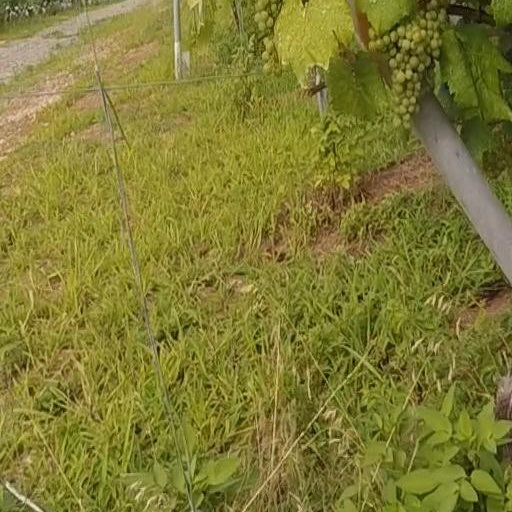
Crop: grape